Judah (son of Jacob)

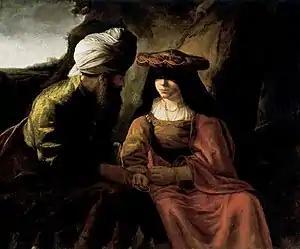
"Judah (left) talking to Tamar (right)" (1606–1669), by Rembrandt

Judah is the fourth son of the patriarch Jacob and his first wife, Leah: his full brothers are Reuben, Simeon and Levi (all older), and Issachar and Zebulun (younger), and he has one full sister, Dinah. Through his father, he also has six half-brothers: Dan and Naphtali (whose mother is Bilhah), Gad and Asher (whose mother is Zilpah), and Joseph and Benjamin (whose mother is Rachel).